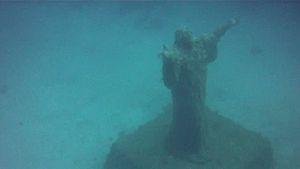
MV Imperial Eagle
L'Imperial Eagle est un paquebot, construit en 1938 à Sunderland en Angleterre. Il fut exploité au Royaume-Uni, puis à Malte, avant d'être désarmé. Il fut coulé en 1999 au large de Qawra, à une profondeur de 42 mètres, pour devenir une épave artificielle. C'est aujourd'hui l'une des épaves les plus renommés de l'archipel.